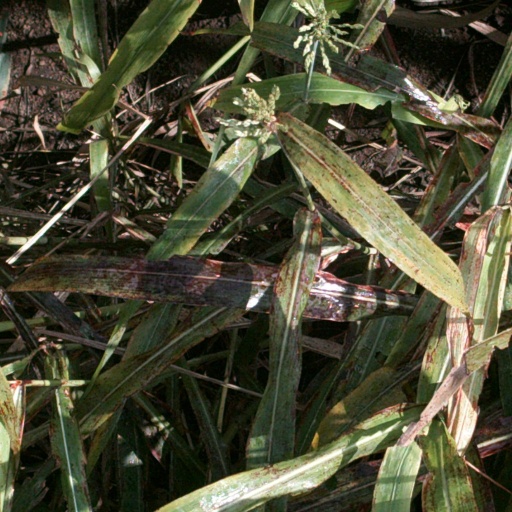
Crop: sorghum